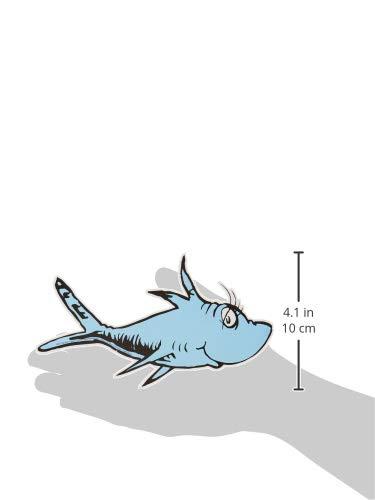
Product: Eureka Back to School Dr. Seuss One Fish, Two Fish Paper Cut Out Classroom Decorations, 36 pc, 5.5'' W x 5.5'' H
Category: Toys & Games | Party Supplies
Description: These paper cut outs feature Red Fish, Blue Fish and Yellow Fish from the Dr. Seuss One Fish, Two Fish.
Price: $8.26
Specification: ProductDimensions:8.2x6.1x0.4inches|ItemWeight:0.8ounces|ShippingWeight:2.88ounces|DomesticShipping:ItemcanbeshippedwithinU.S.|InternationalShipping:Thisitemisnoteligibleforinternationalshipping.LearnMore|ShippingAdvisory:Thisitemmustbeshippedseparatelyfromotheritemsinyourorder.Additionalshippingchargeswillnotapply.|ASIN:B003Y2I2L0|Itemmodelnumber:841218|Manufacturerrecommendedage:12monthsandup